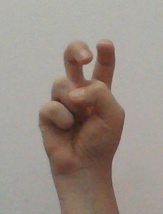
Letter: toot